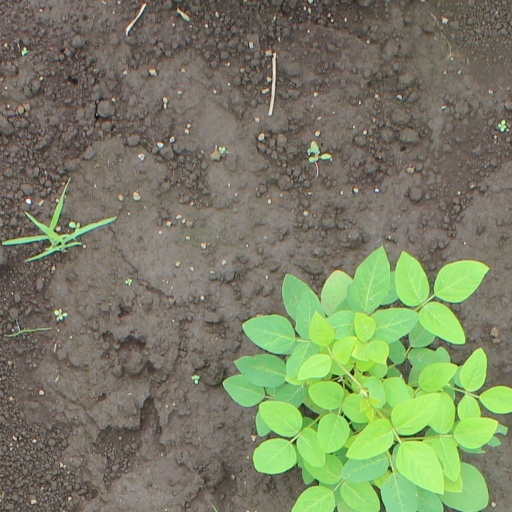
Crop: soybean